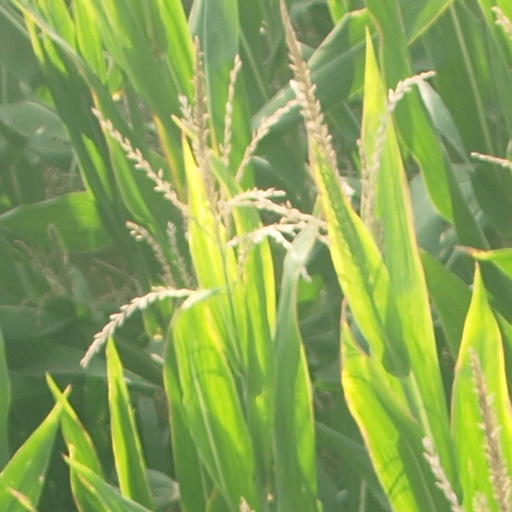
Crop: maize; corn